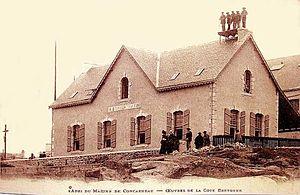
Abri du marin de Concarneau (aujourd'hui auberge de jeunesse). Photographie de Jacques de Thézac, archives de l'Œuvre du marin breton.
L'ancien Abri du marin, aujourd'hui auberge de jeunesse, est un bâtiment situé quai de la Croix, en face du Marinarium et de la station de biologie marine, sur la commune de Concarneau dans le département français du Finistère.
Jacques de Thézac est un yachtman, ethnologue, photographe et philanthrope français, fondateur de l'Œuvre des Abris du marin.
Concarneau [kɔ̃.kaʁ.no] est une commune du département du Finistère dans la région Bretagne en France.